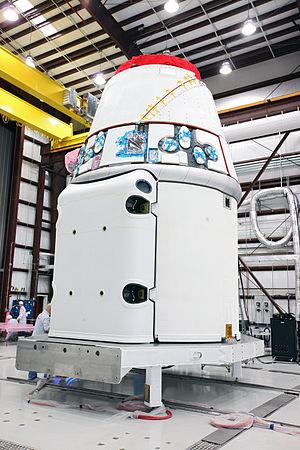
SpaceX Dragon, ou juste Dragon, est un vaisseau cargo spatial développé par la société SpaceX pour le compte de la NASA qui assure conjointement avec les vaisseaux Cygnus, ATV, HTV et Progress le ravitaillement de la Station spatiale internationale à la suite du retrait de la navette spatiale américaine. Il peut placer en orbite jusqu'à 6 tonnes de fret qui peuvent être réparties entre la partie pressurisée et un compartiment non pressurisé. Il est conçu pour revenir sur Terre en ramenant dans la version cargo jusqu'à 3 tonnes de fret. L'amarrage à la station se fait par une écoutille de grande taille au format Common Berthing Mechanism et est réalisé par l'opérateur situé dans la station qui utilise le bras Canadarm 2. Depuis la fin du programme de la navette spatiale américaine, dont le dernier vol a eu lieu le 1ᵉʳ juin 2011, le vaisseau cargo Dragon est le seul engin pouvant rapporter une quantité significative de fret au sol. Le cargo spatial sert de base pour le vaisseau Dragon V2 qui sera chargé de la relève des équipages de la station spatiale après 2020.